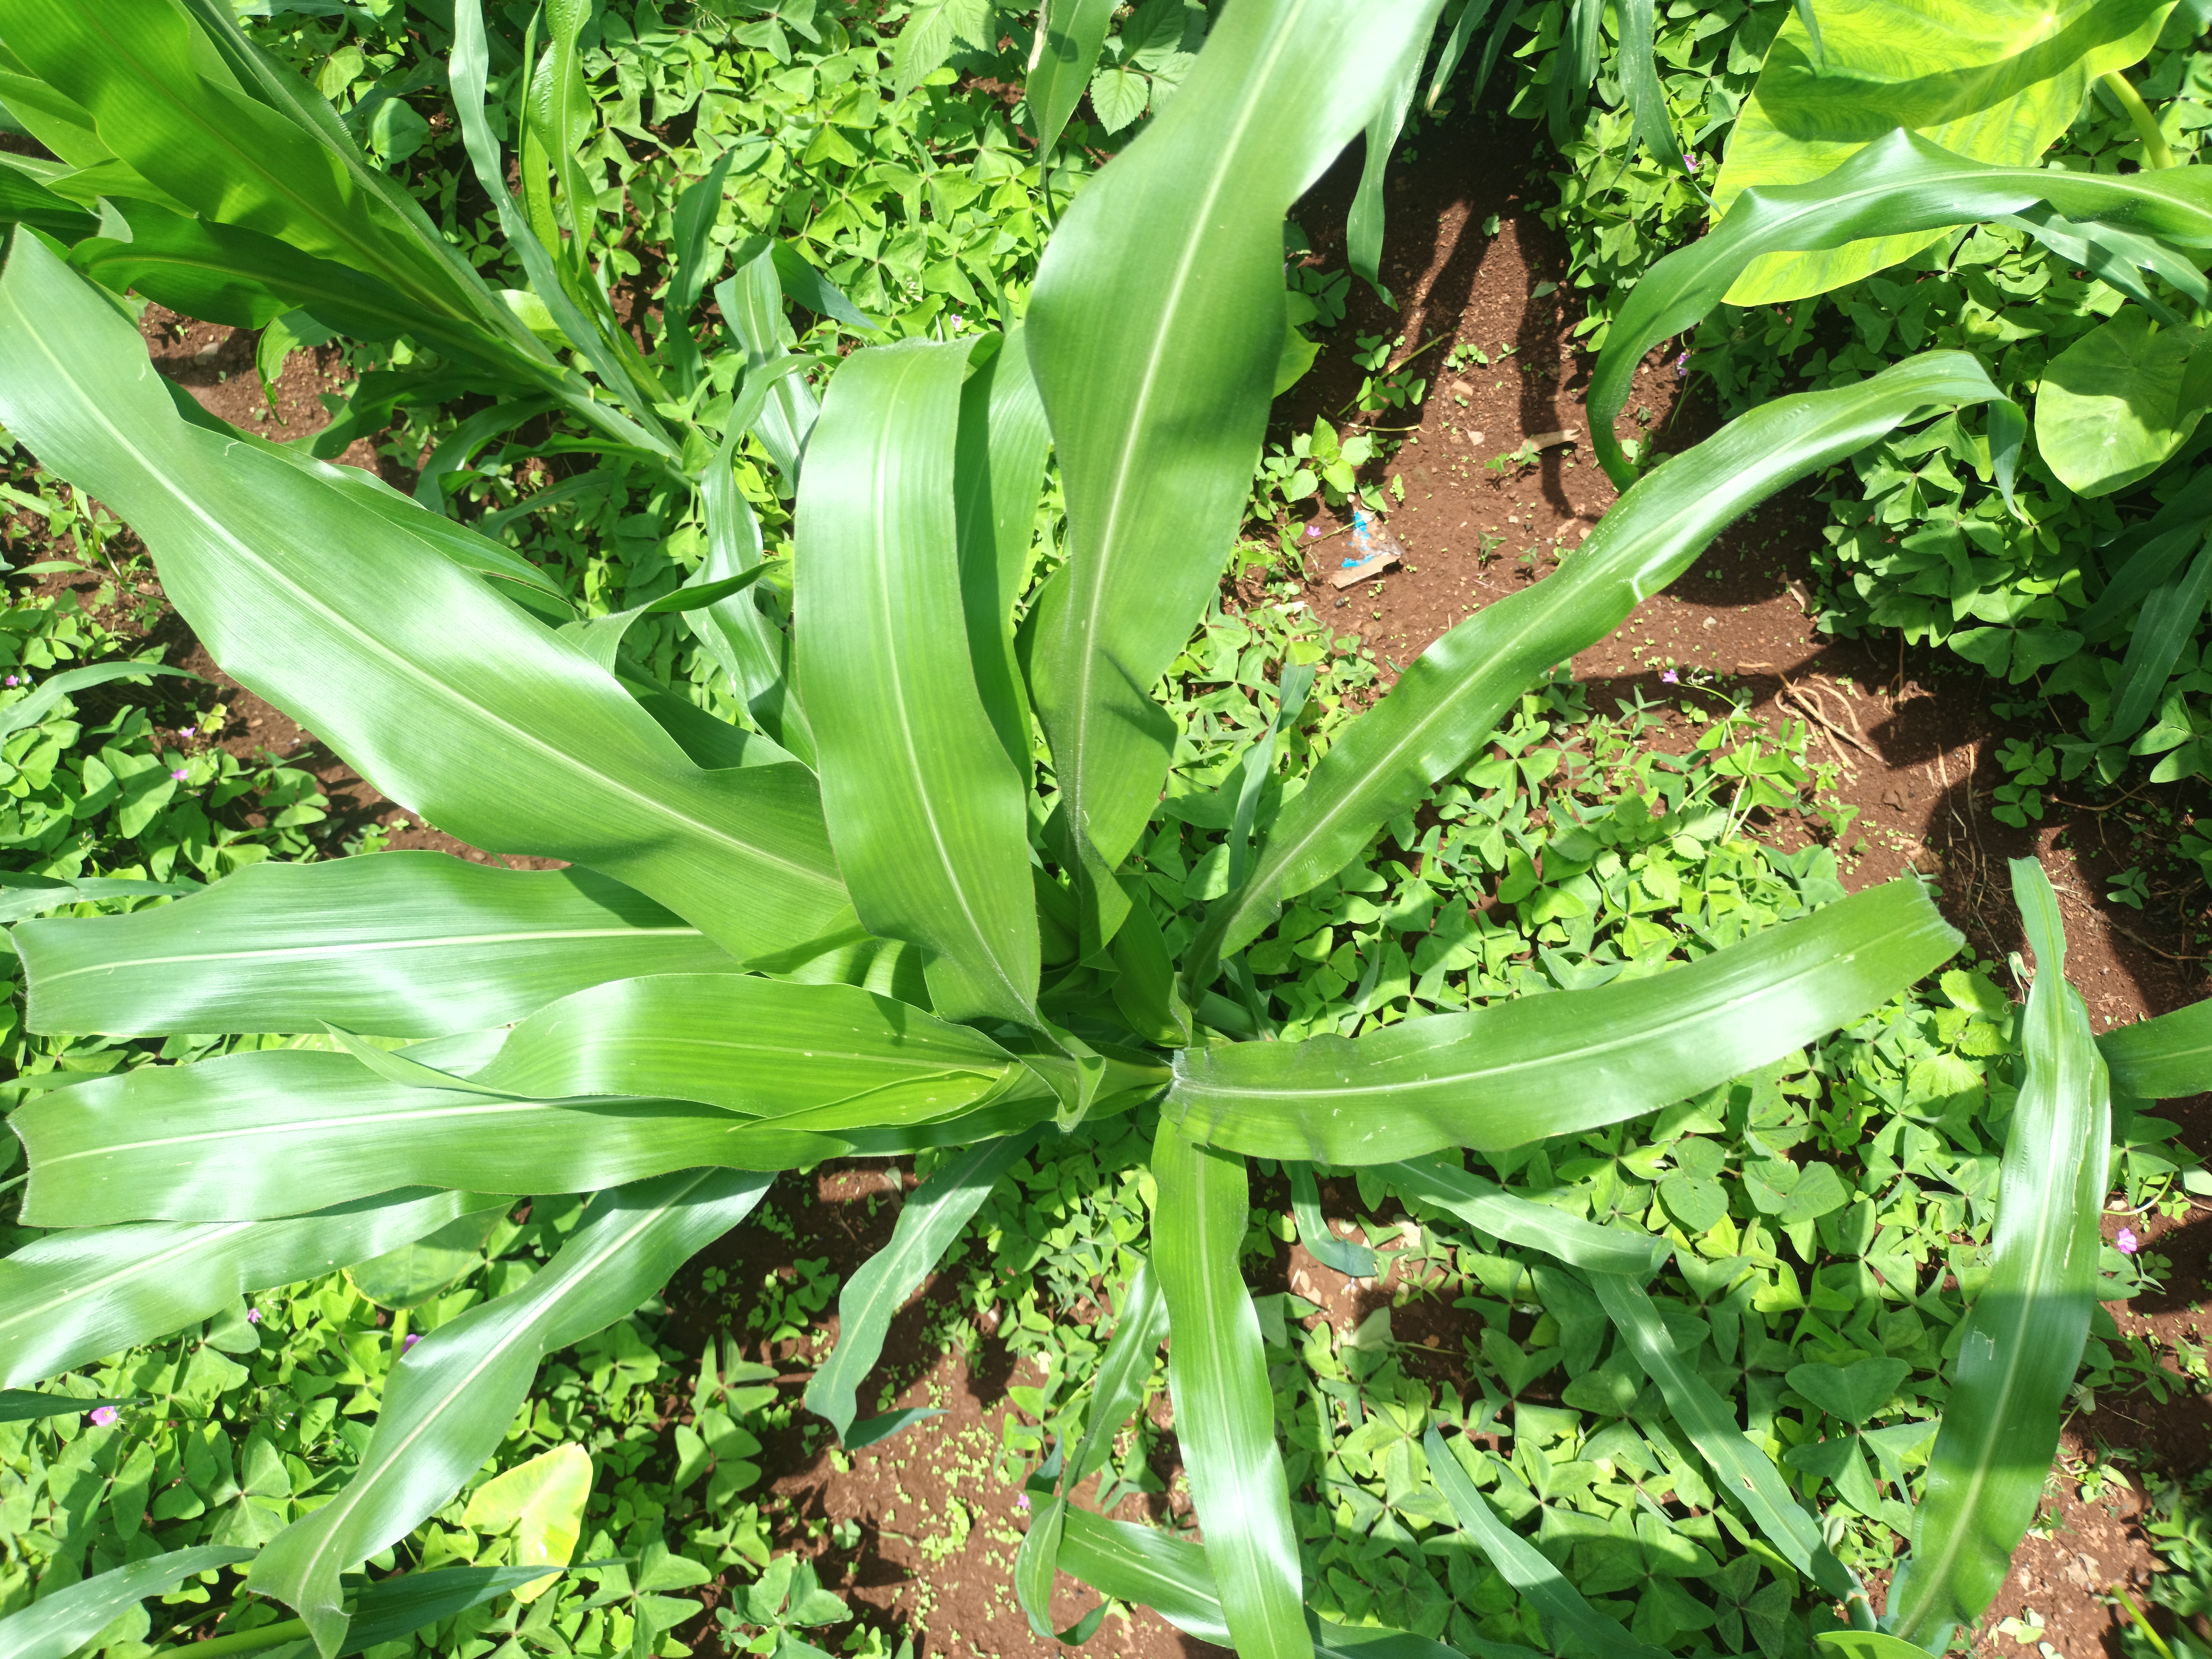
Label: healthy